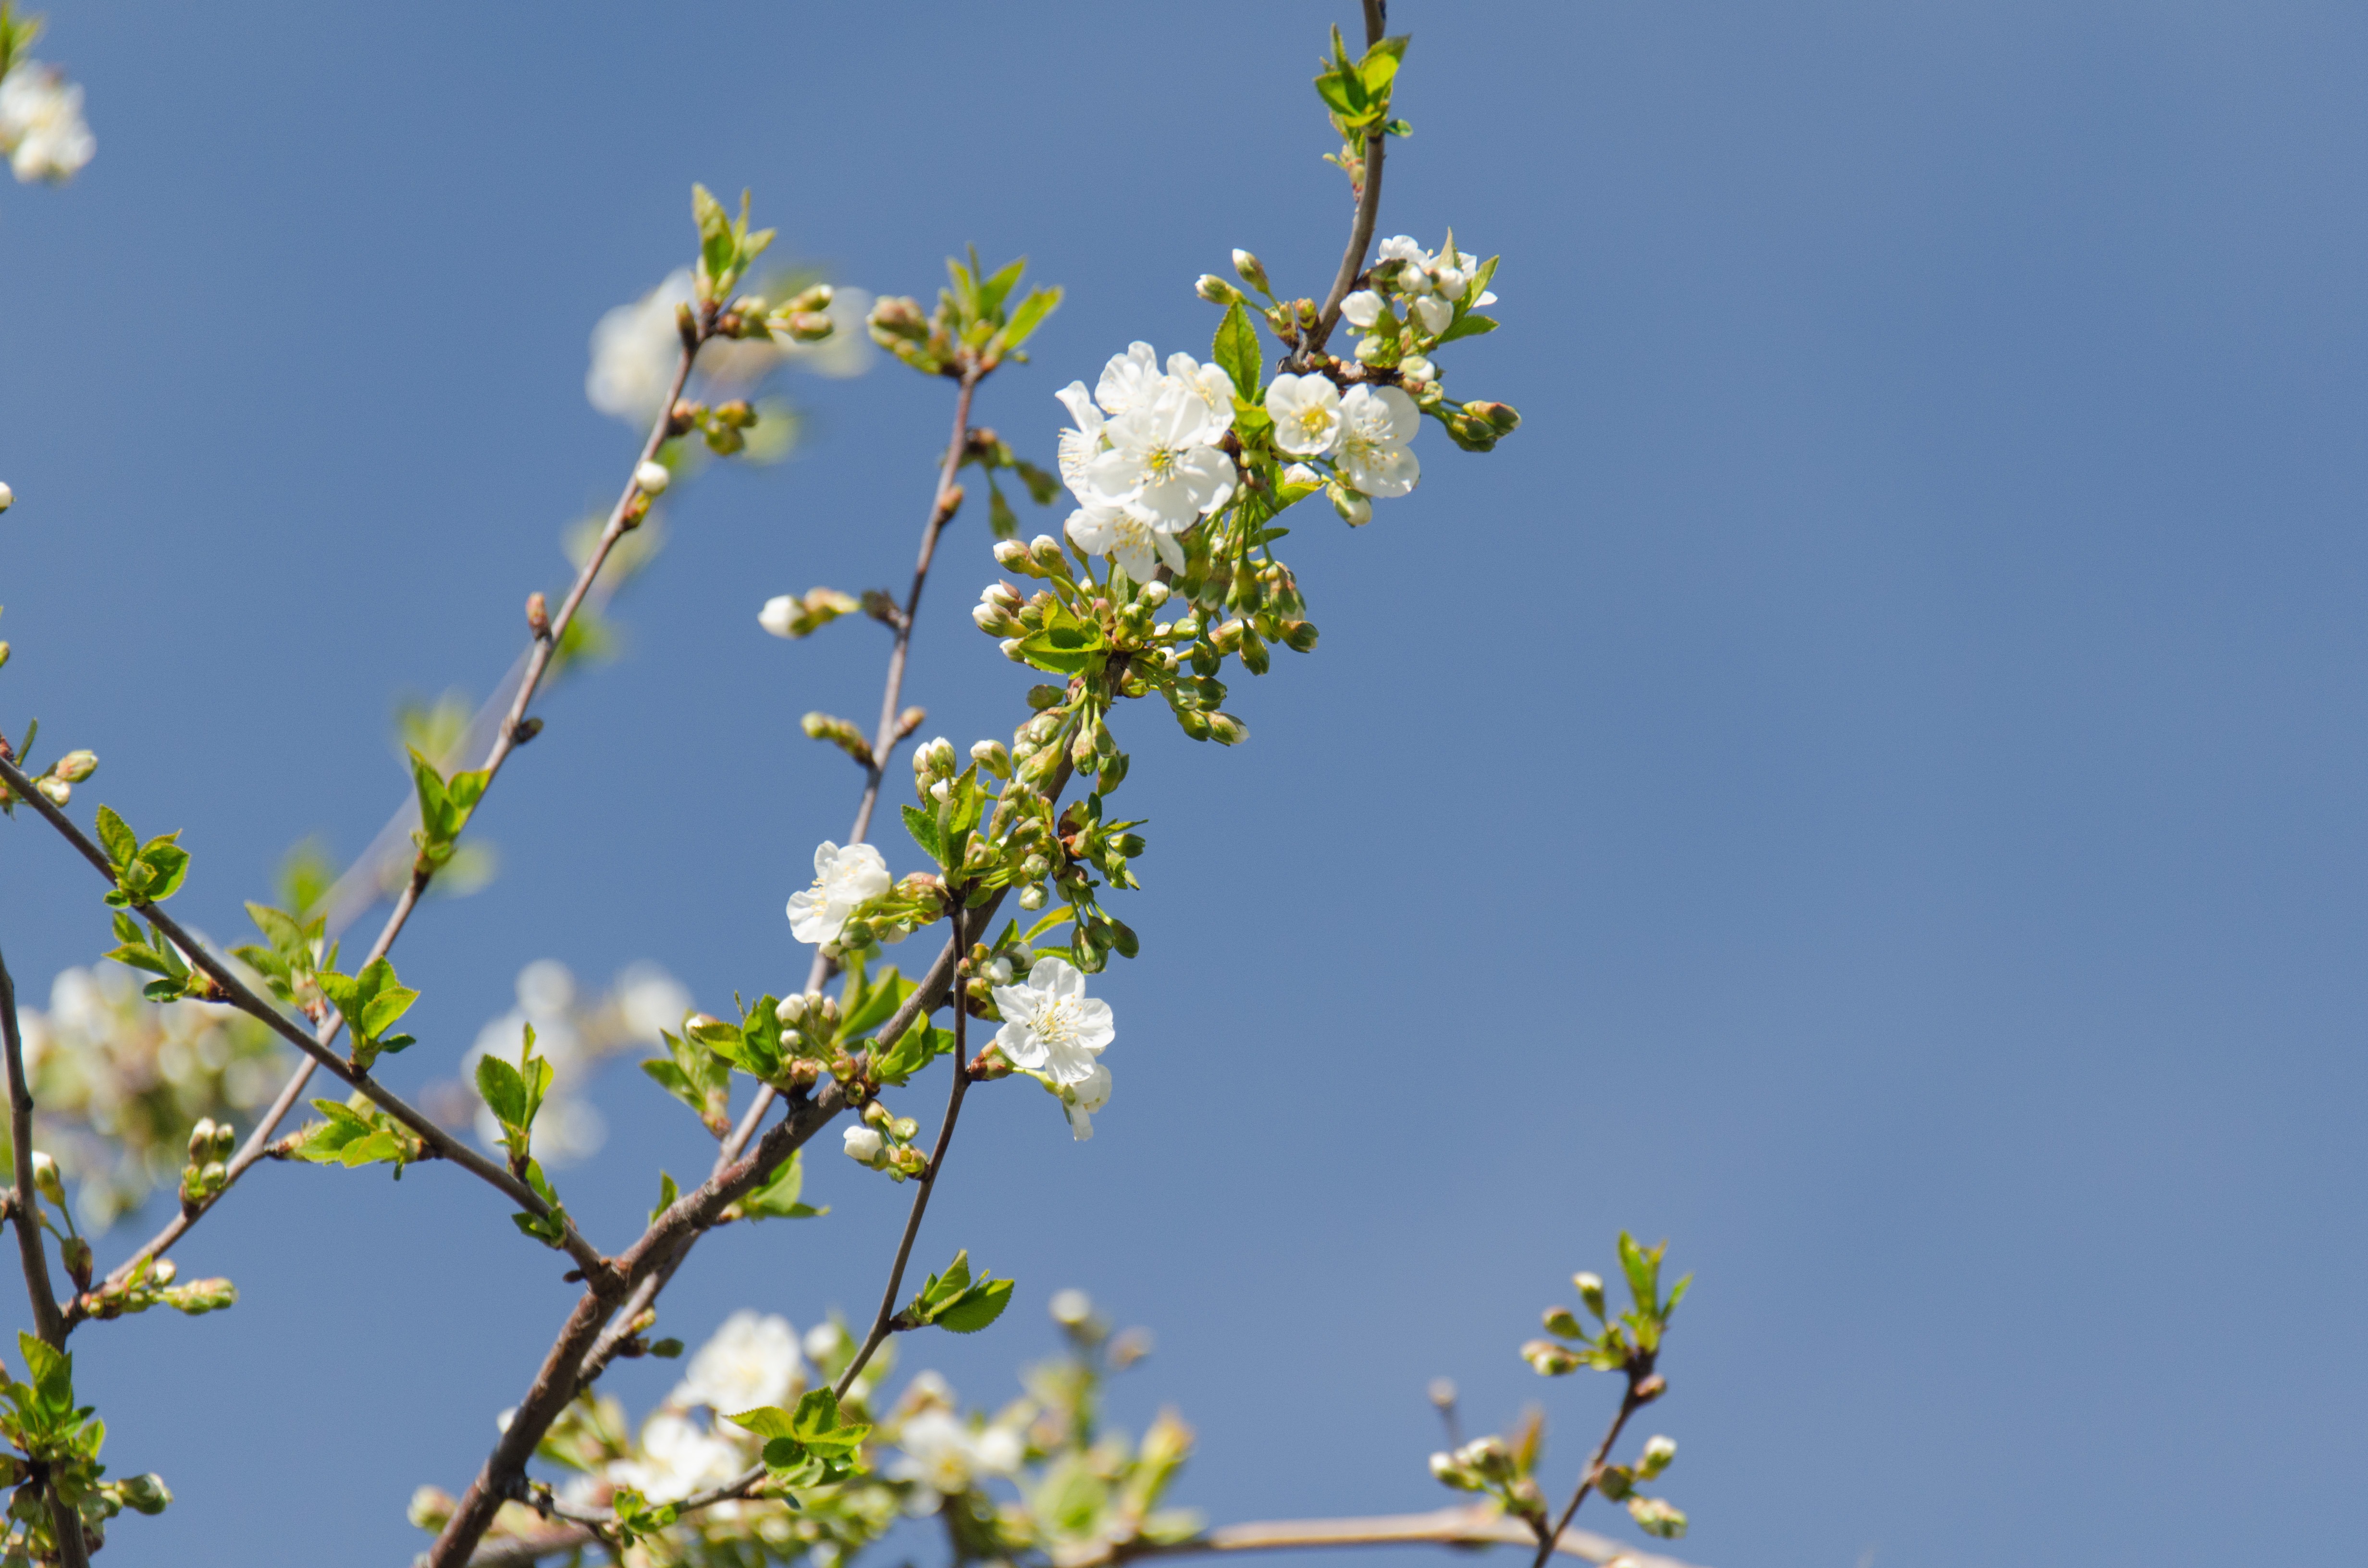
tree, nature, branch, blossom, plant, sky, flower, bloom, food, spring, produce, blue, garden, flora, wildflower, leaves, shrub, bud, cherry, white flowers, flowering plant, land plant